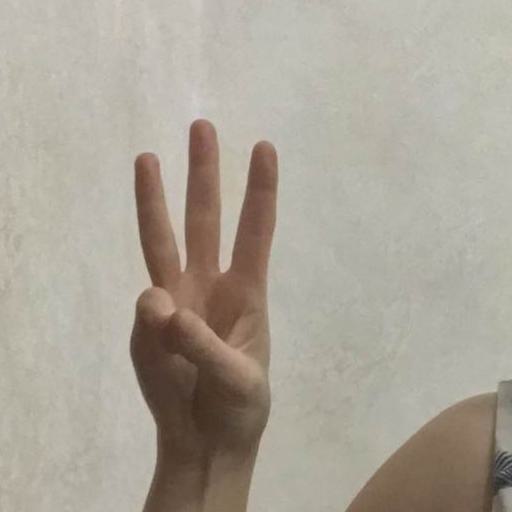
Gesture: three